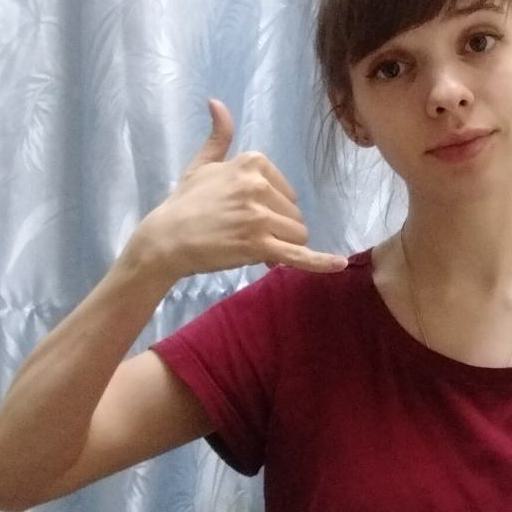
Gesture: call